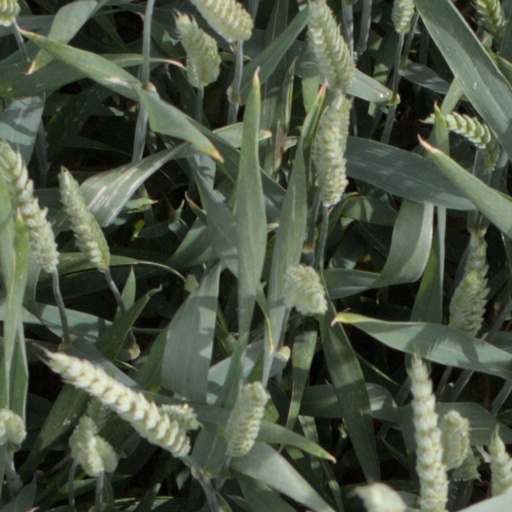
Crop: wheat